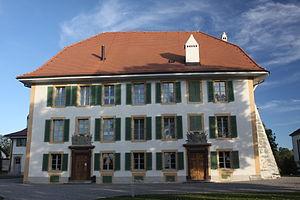
Château de Mézières, Route de l’Église 12, Mézières
Cette liste présente les biens culturels d'importance nationale dans le canton de Fribourg. Cette liste correspond à l'édition 2009 de l'Inventaire Suisse des biens culturels d'importance nationale pour le canton de Fribourg. Il est trié par commune et inclus : 205 bâtiments séparés, 14 collections, 18 sites archéologiques et un cas particulier.